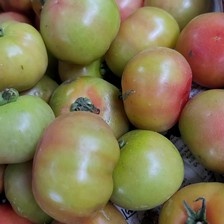
Label: tomato